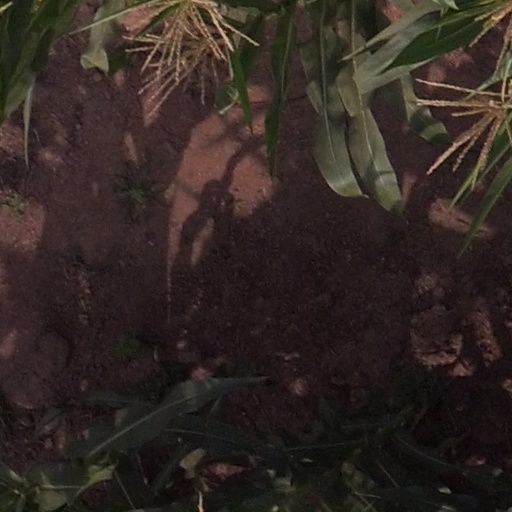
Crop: maize; corn